List of World Series Cricket international centuries

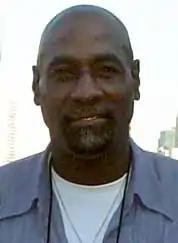
Viv Richards.

World Series Cricket (WSC) was a professional cricket competition established by Kerry Packer which ran from 1977 and 1979. Packer set the competition up after failing to gain the rights to show Test cricket on his Channel Nine television channel. It was opposed by the International Cricket Conference (ICC), who ruled that such matches would not be first-class, and any players taking part would be banned from playing in officially sanctioned cricket, although the latter was ruled to be a "restraint of trade" and was not enforceable. They also barred the WSC from using the term "Test matches", or naming a team "Australia". As a result, the matches were dubbed "Supertests", while the teams were WSC Australia XI, WSC West Indies XI and WSC World XI. In all, 16 Supertests and 58 international one-day matches were played, before Packer and the Australian Cricket Board came to an agreement in May 1979, and World Series Cricket came to an end.